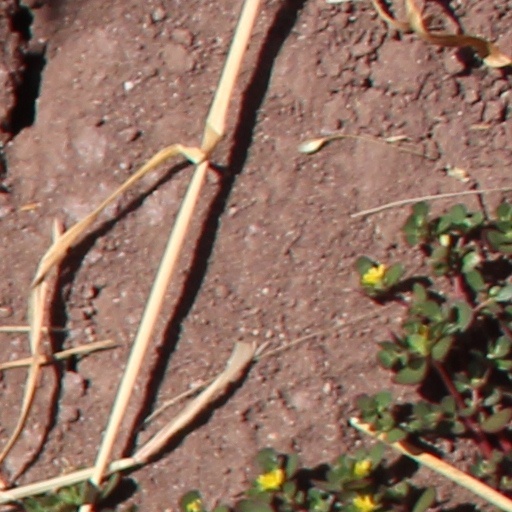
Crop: wheat